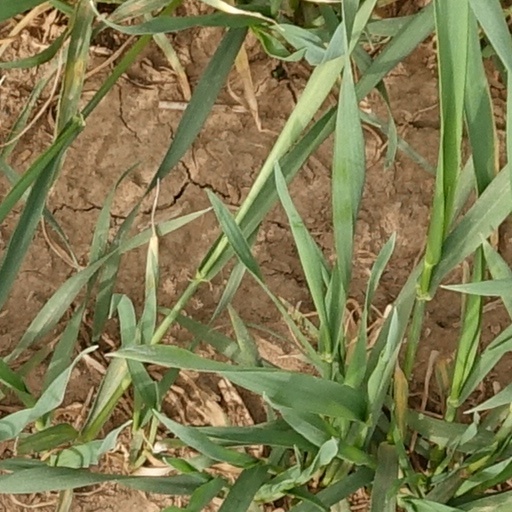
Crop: wheat